Moose Lallo

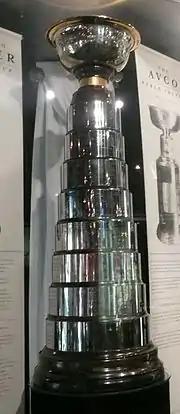
Turner Cup trophy

Lallo was recruited to join the International Hockey League expansion team in Muskegon, by Jerry DeLise, the same team owner who brought him to New Haven, then Washington. Lallo was also assigned the duties of player-coach of the Muskegon Zephyrs at age 36. In the 1960–61 IHL season, he played 65 games, scored 11 goals, earned 117 penalty minutes, and made the playoffs finishing third in the east. Lallo led the team through playoff upsets against the second-place Fort Wayne Komets, and the first-place Toledo Mercurys to reach the finals, but lost in five games to the St. Paul Saints.